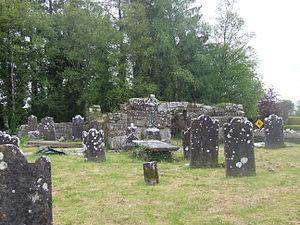
Ardagh est un village dans le comté de Longford, en Irlande à environ 10 km de Longford Town.